Oklahoma Panhandle State Aggies

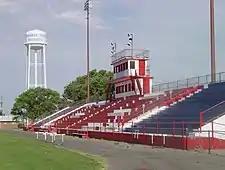
Carl Wooten Field, football and soccer venue

The Aggies Athletics Building was renovated on the backside of the McKee Library on campus, in 2019. This building consists of a two levels. The main floor houses the offices of the Aggies athletic support staff, conference room and team meeting room which includes a stage, 3 projector screens and 120 theater quality leather seats. On the second level, are various offices of coaching staff members.